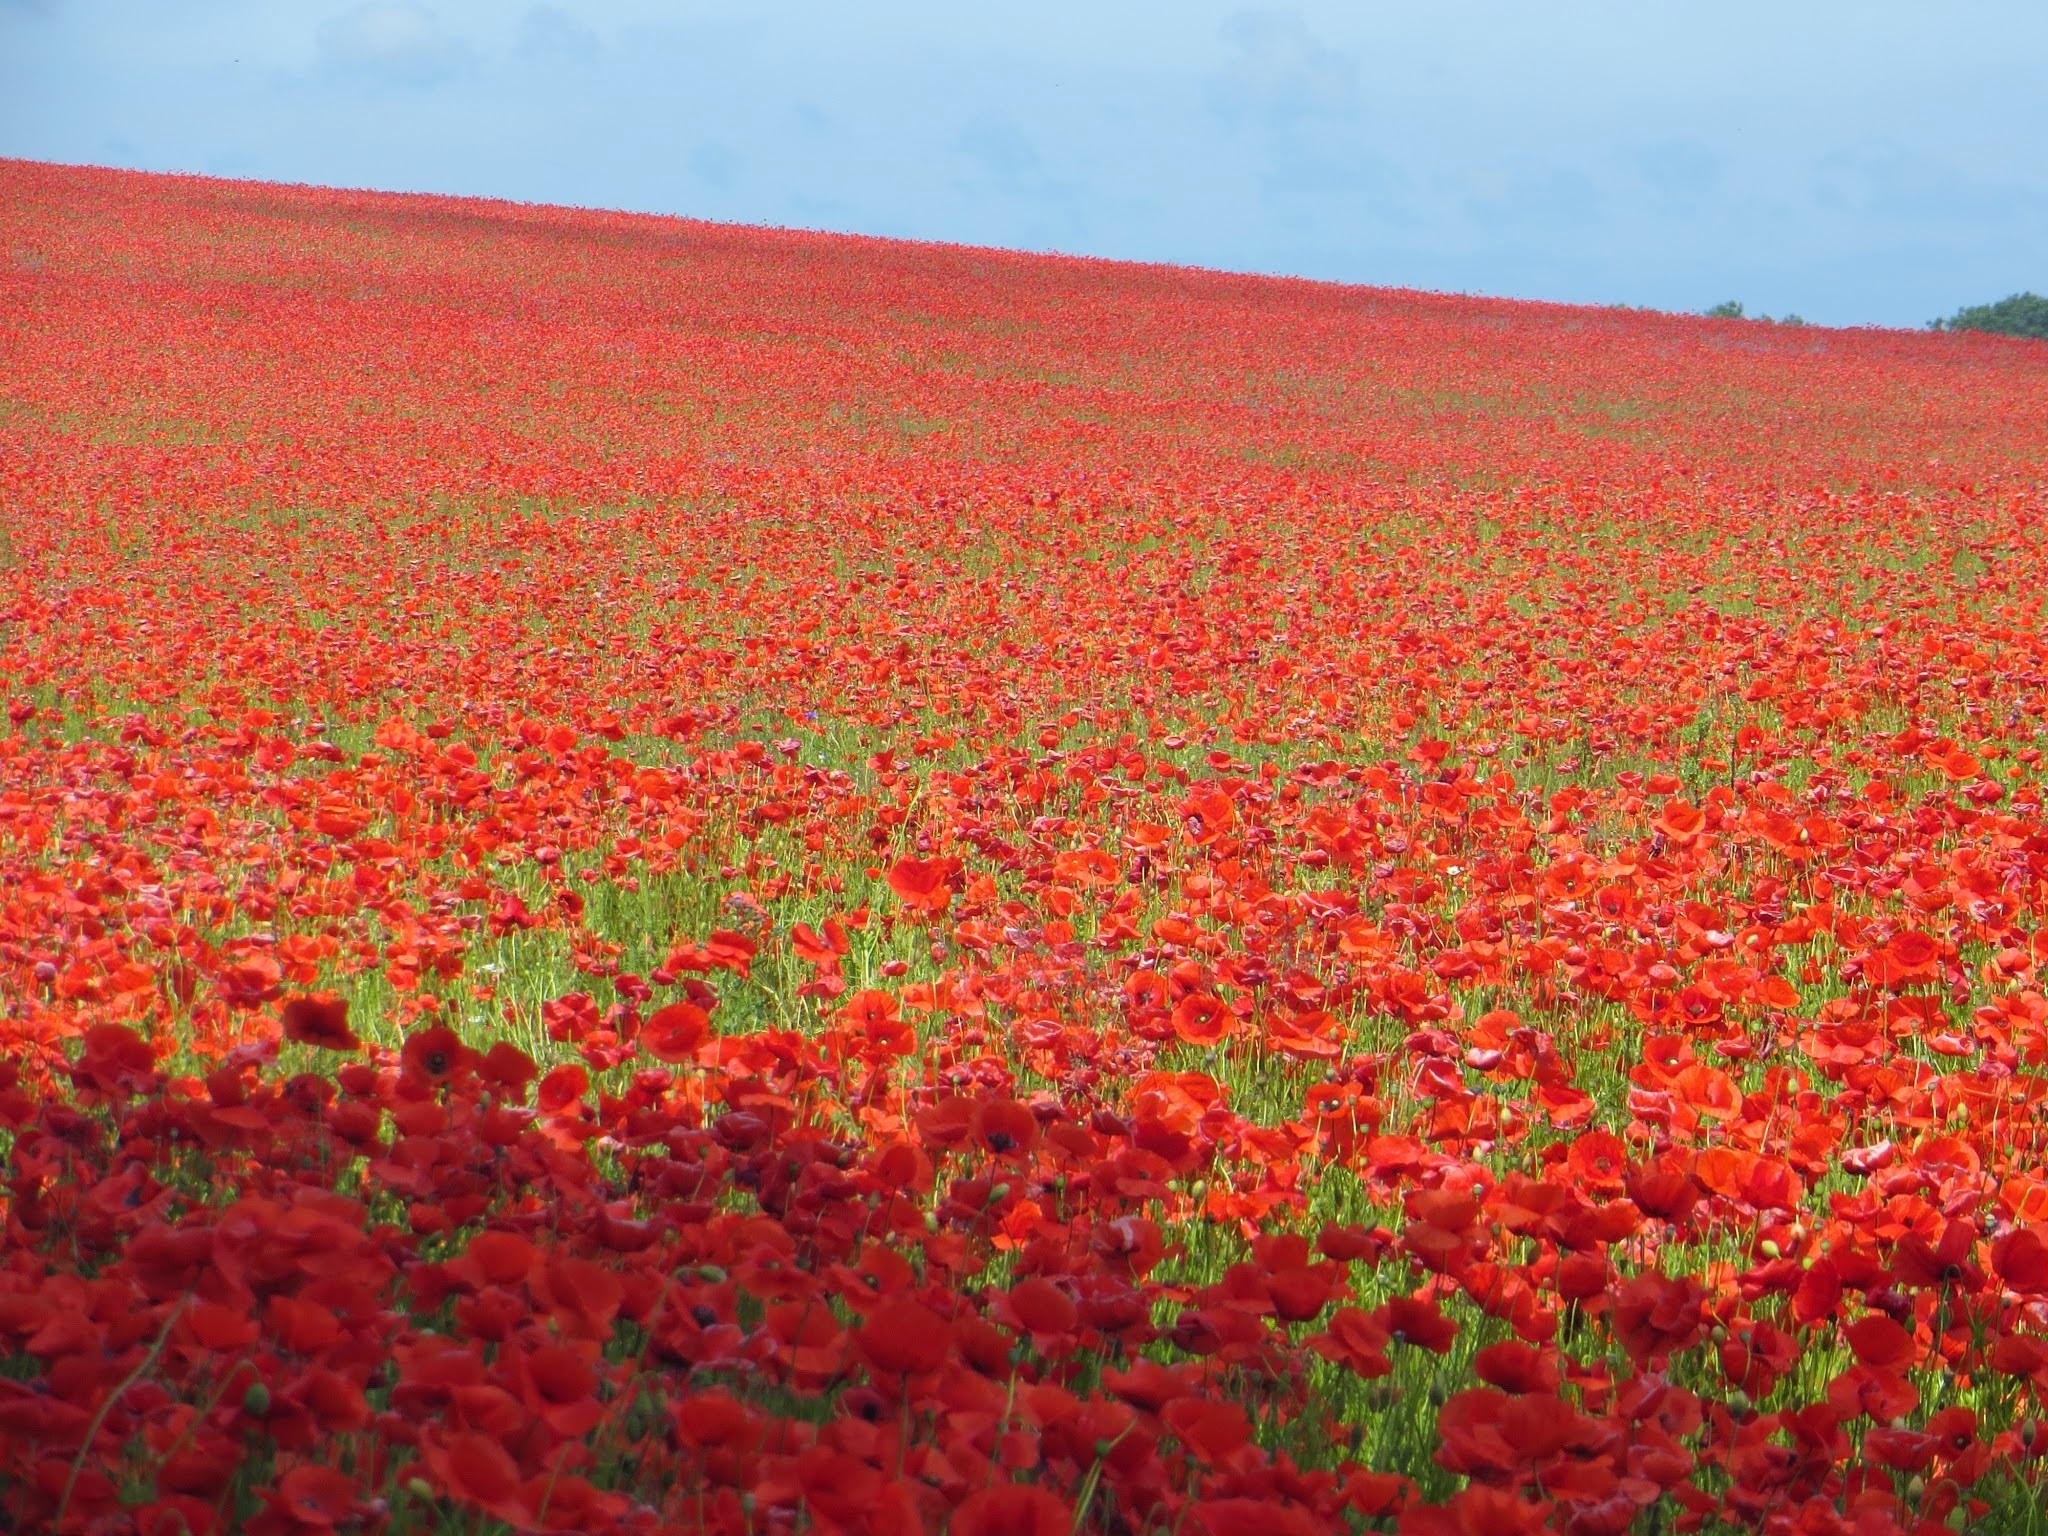
plant, field, meadow, prairie, flower, petal, bloom, red, color, wildflower, flowers, grassland, poppy, coquelicot, flowering plant, sea of flowers, poppy field, annual plant, land plant, poppy family